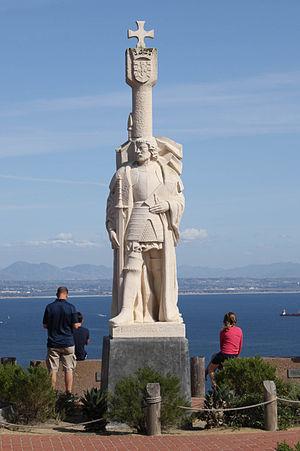
Statue de Juan Rodríguez Cabrillo au Cabrillo National Monument, Point Loma, San Diego, Californie
João Rodrigues Cabrilho ou Juan Rodriguez Cabrillo est un explorateur dont l'origine est encore débattue. Il est connu pour son exploration de la côte ouest de l'Amérique du Nord, alors qu'il naviguait pour le compte de l'Espagne. Il a participé à la fondation de la ville d'Oaxaca au Mexique et est le premier explorateur européen à atteindre la côte pacifique des États-Unis, le 28 septembre 1542 à San Diego, à bord du galion San Salvador. Une réplique de ce navire est exposée à quai au musée maritime de San Diego.